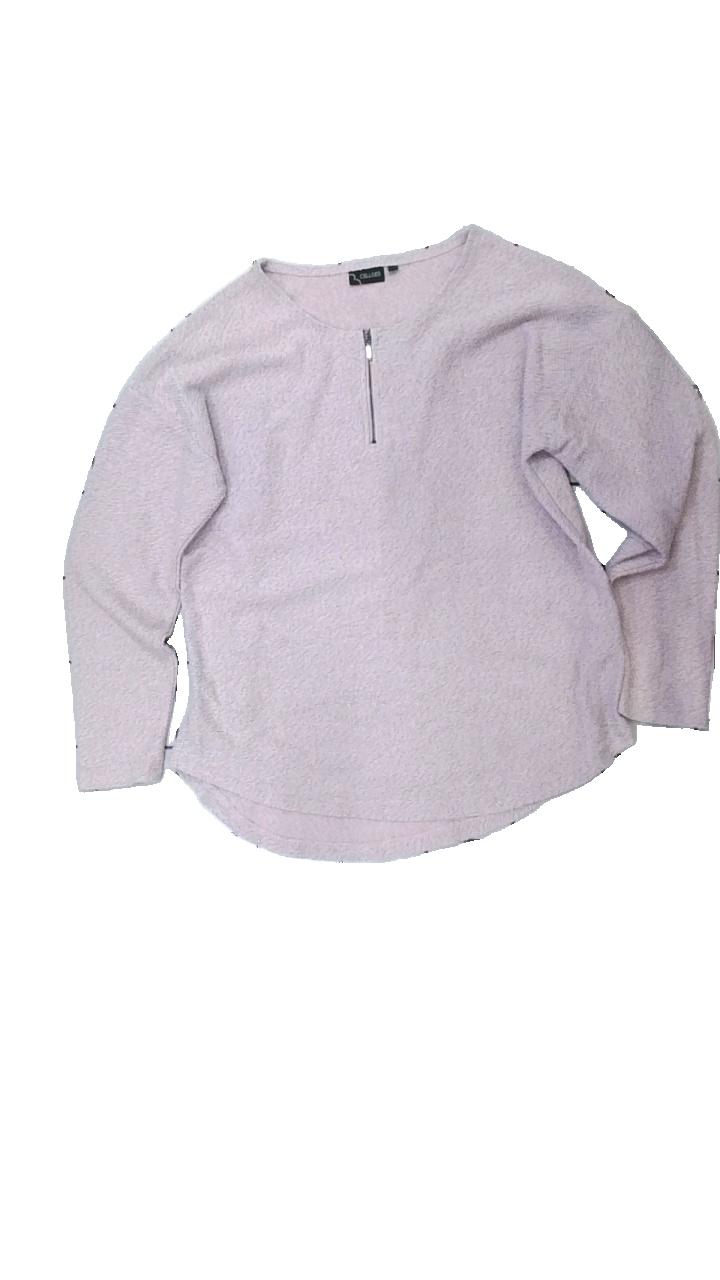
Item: Sweater (Ladies)
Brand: Cellbes
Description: lila tjocktröja med dragkedja fram, lite sträv
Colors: Purple
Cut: Regular
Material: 57% polyester 43% cotton
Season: All
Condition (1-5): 4
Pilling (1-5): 5
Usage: Reuse
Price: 50-100